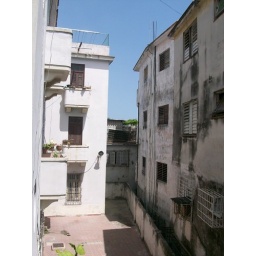
The view from the balcony at Mirta's house in Havana.